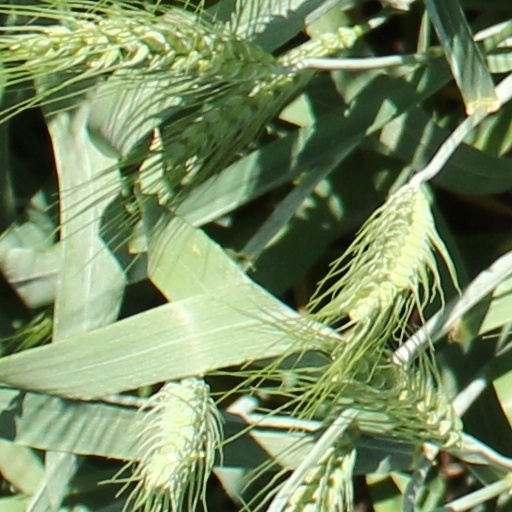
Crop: wheat